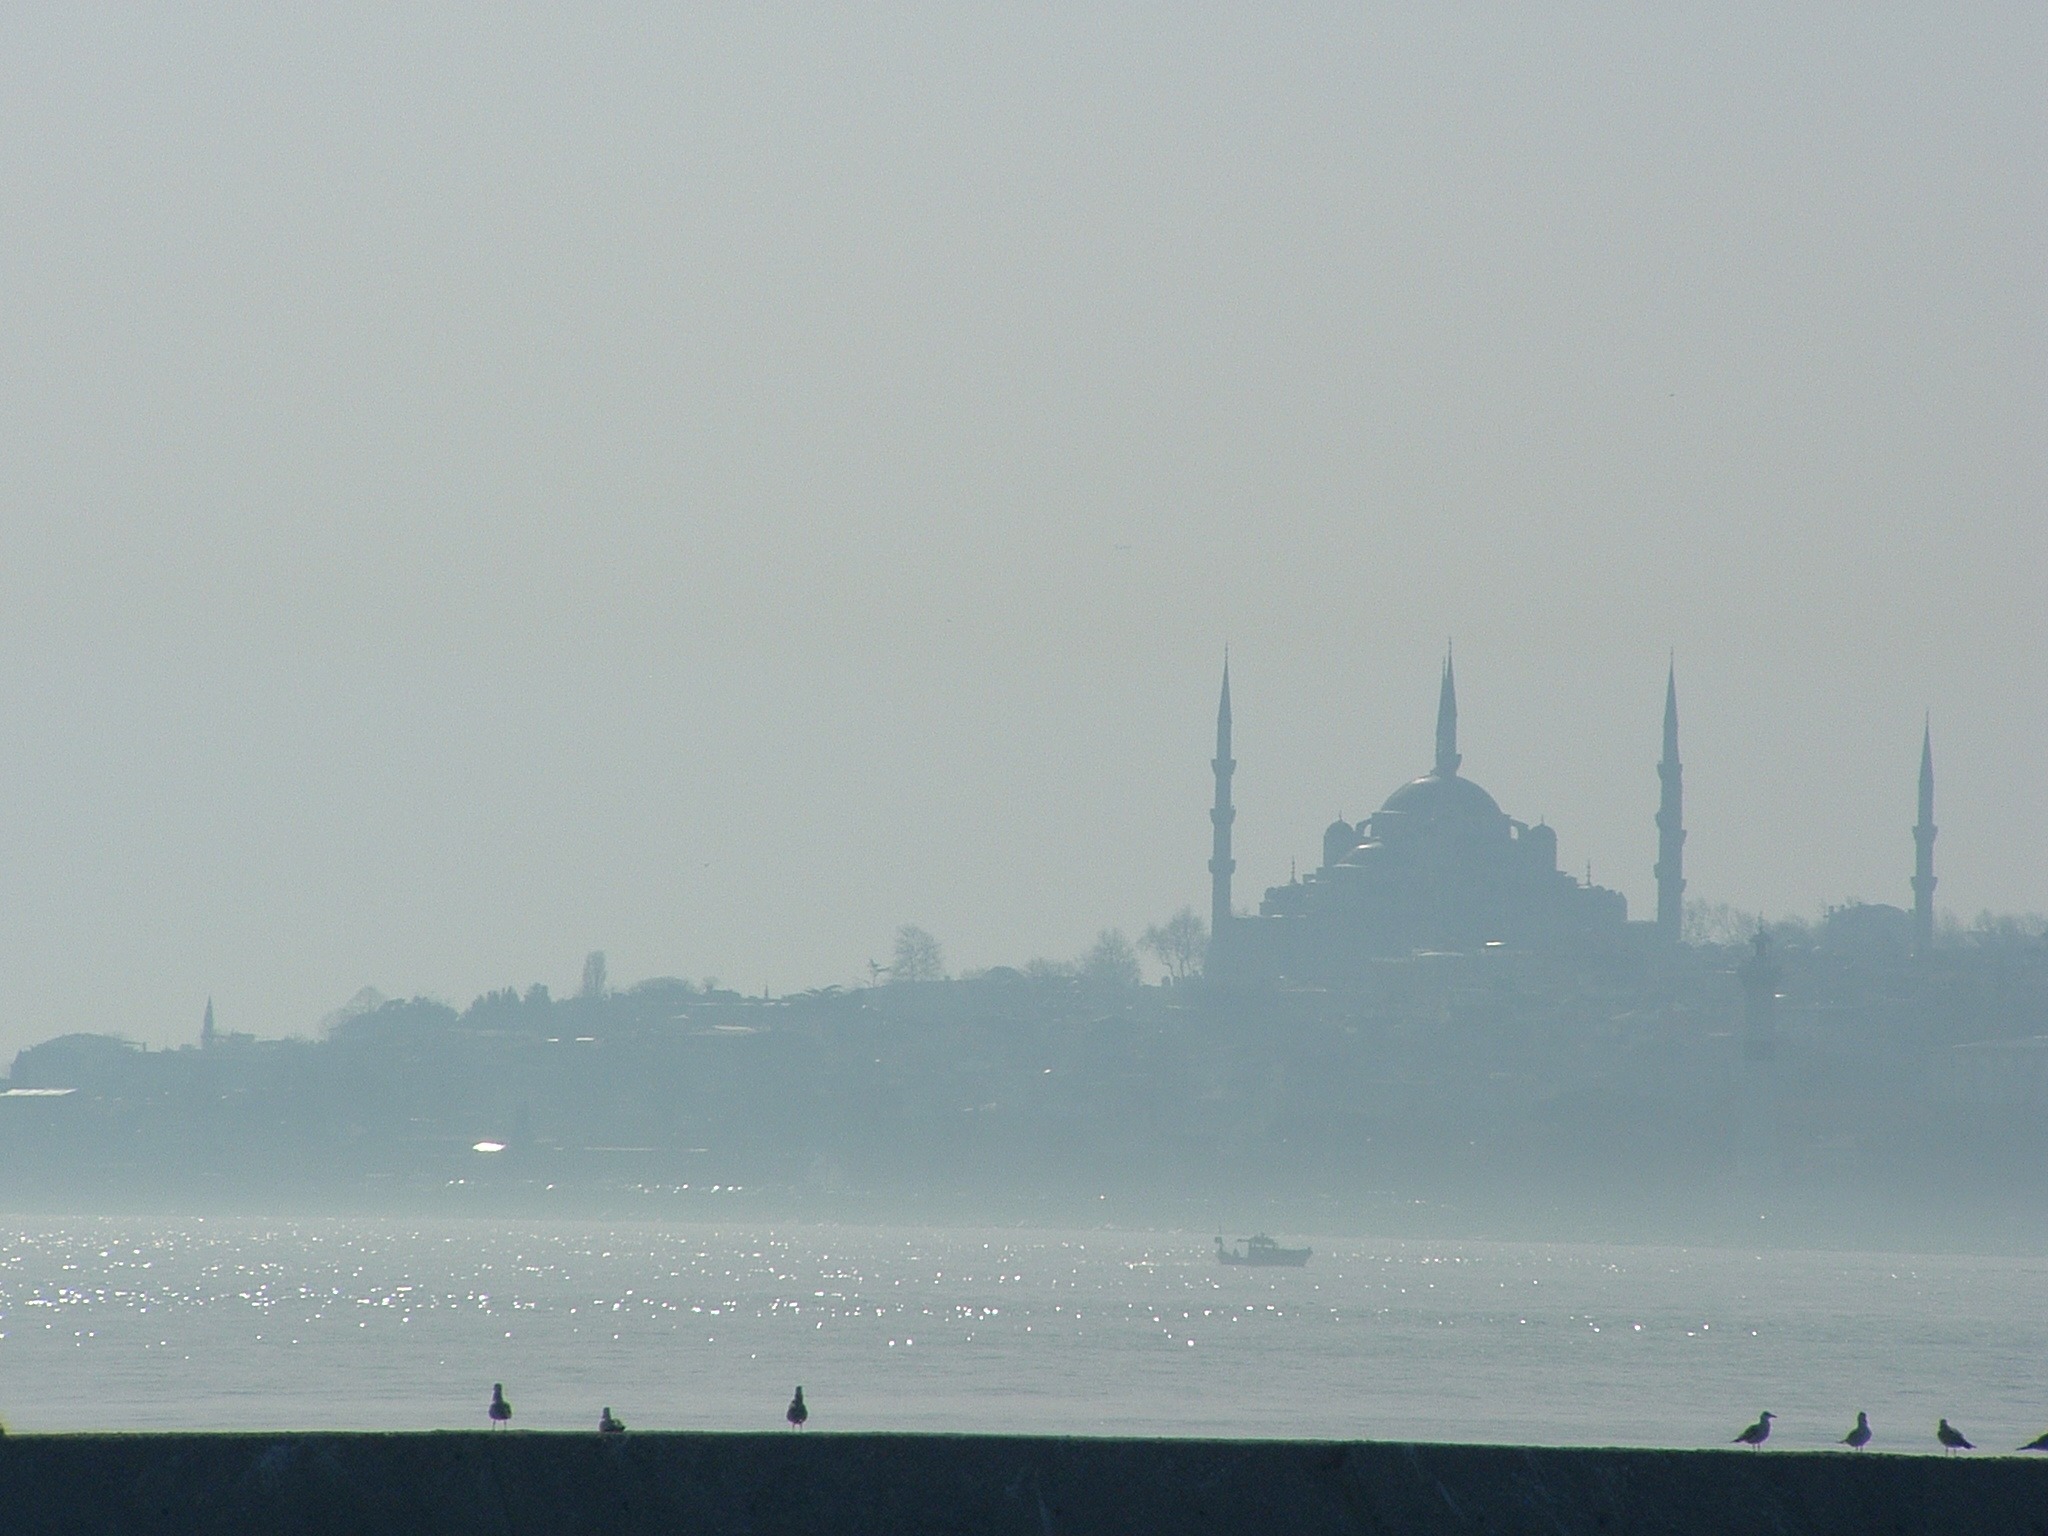
sea, coast, ocean, horizon, fog, skyline, morning, view, ship, vehicle, tower, haze, bay, landmark, blue, tourism, religious, sail, turkey, istanbul, bosphorus, mosque, islam, famous, dome, watercraft, minaret, turkish, muslim, islamic, blue mosque, atmospheric phenomenon, atmosphere of earth, goggy